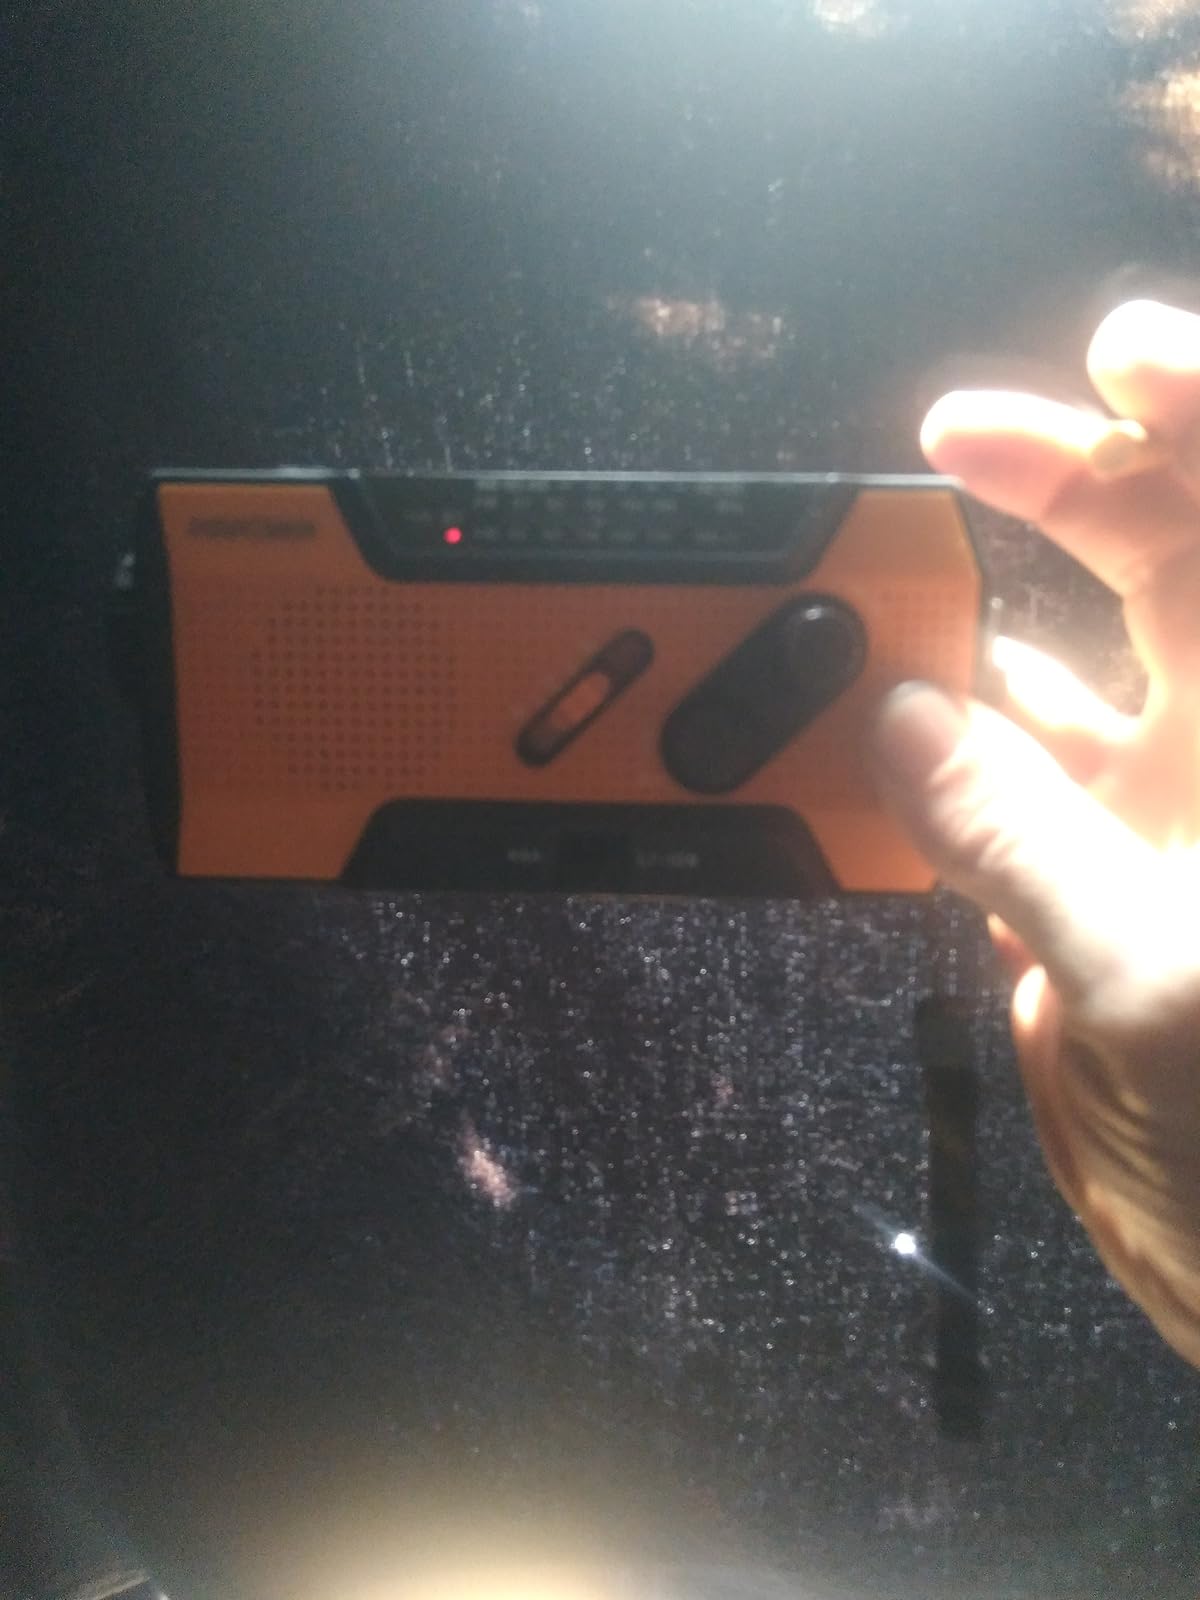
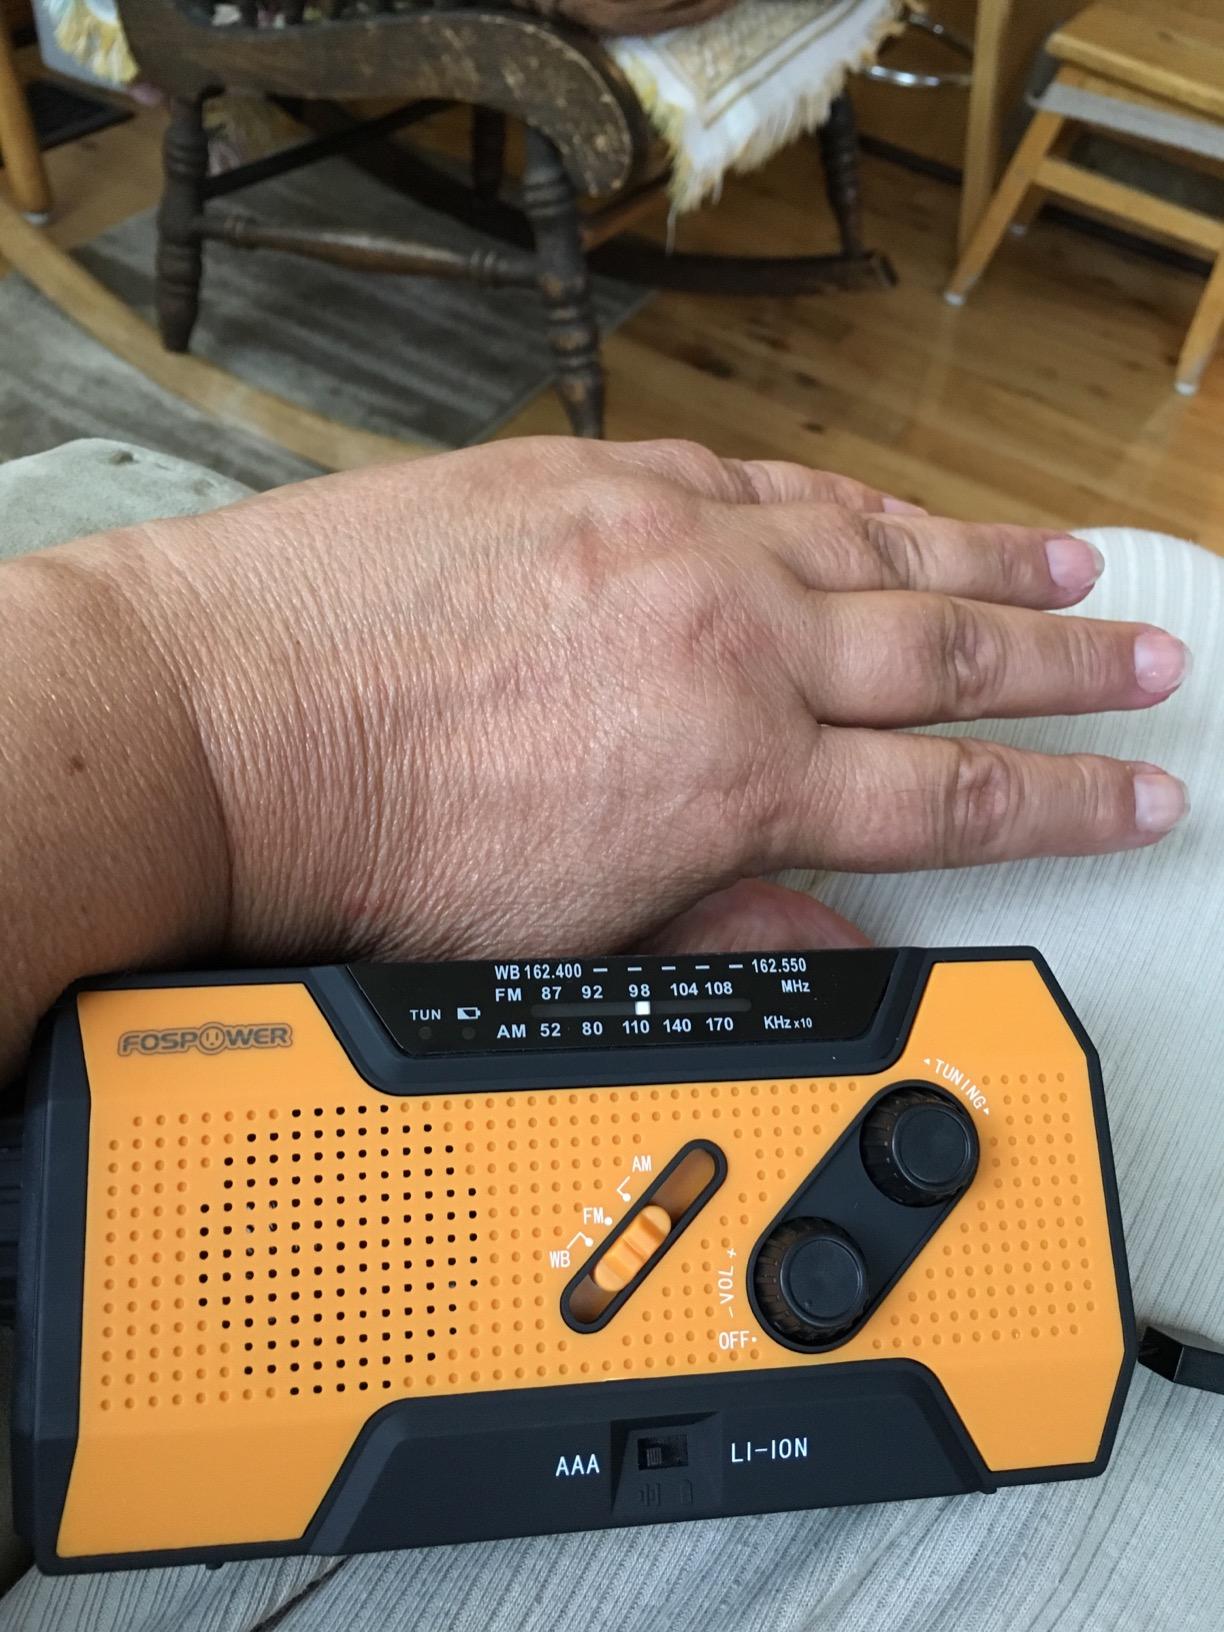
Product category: radio
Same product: yes